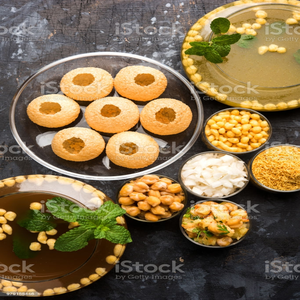
Dish: panipuri